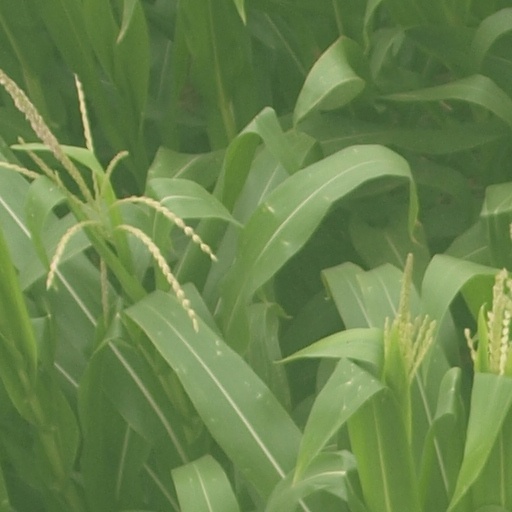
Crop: maize; corn